Tom Noddy

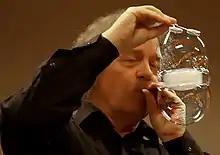
Tom Noddy in 2010

Tom Noddy is the stage name of Tom McAllister, an American entertainer whose television performances of "Bubble Magic" with soap bubbles in the early 1980s led to a book deal and "Bubble Festivals" at science centers across America. He is the originator of a large number of bubble magic tricks now performed by entertainers around the world.